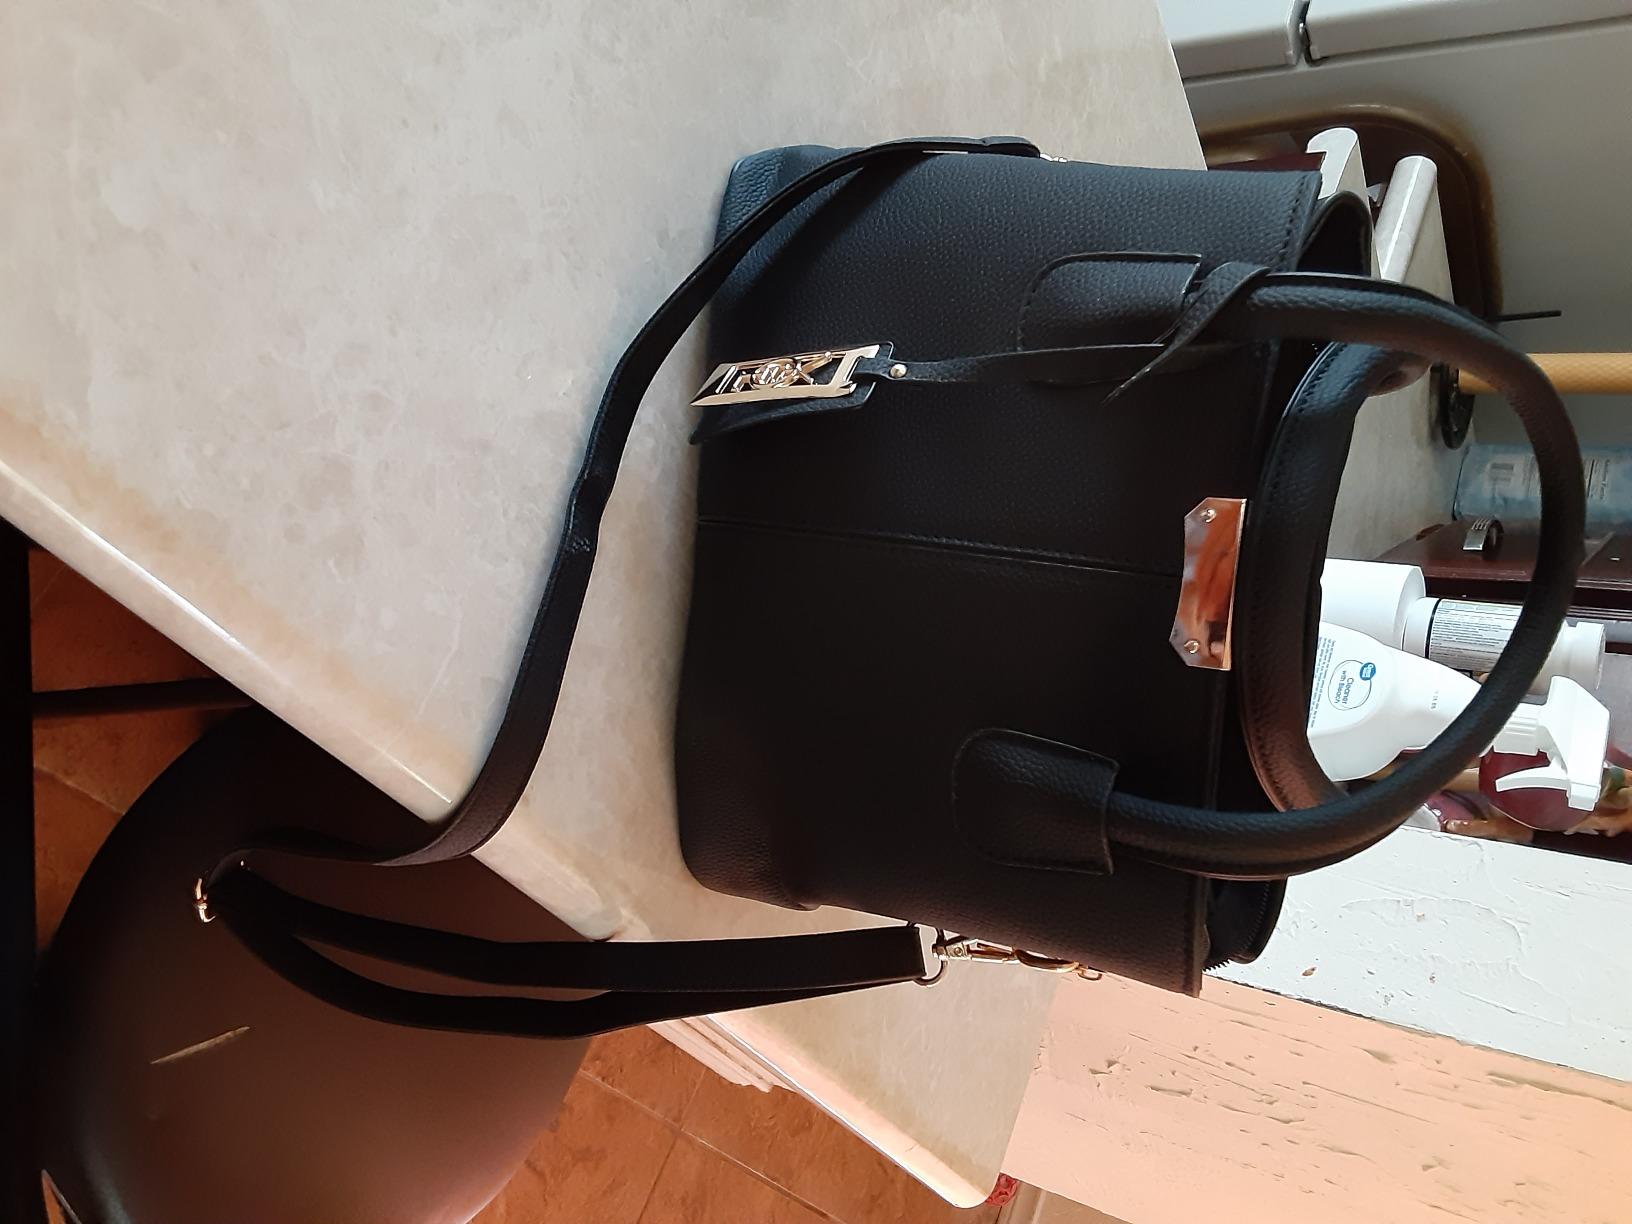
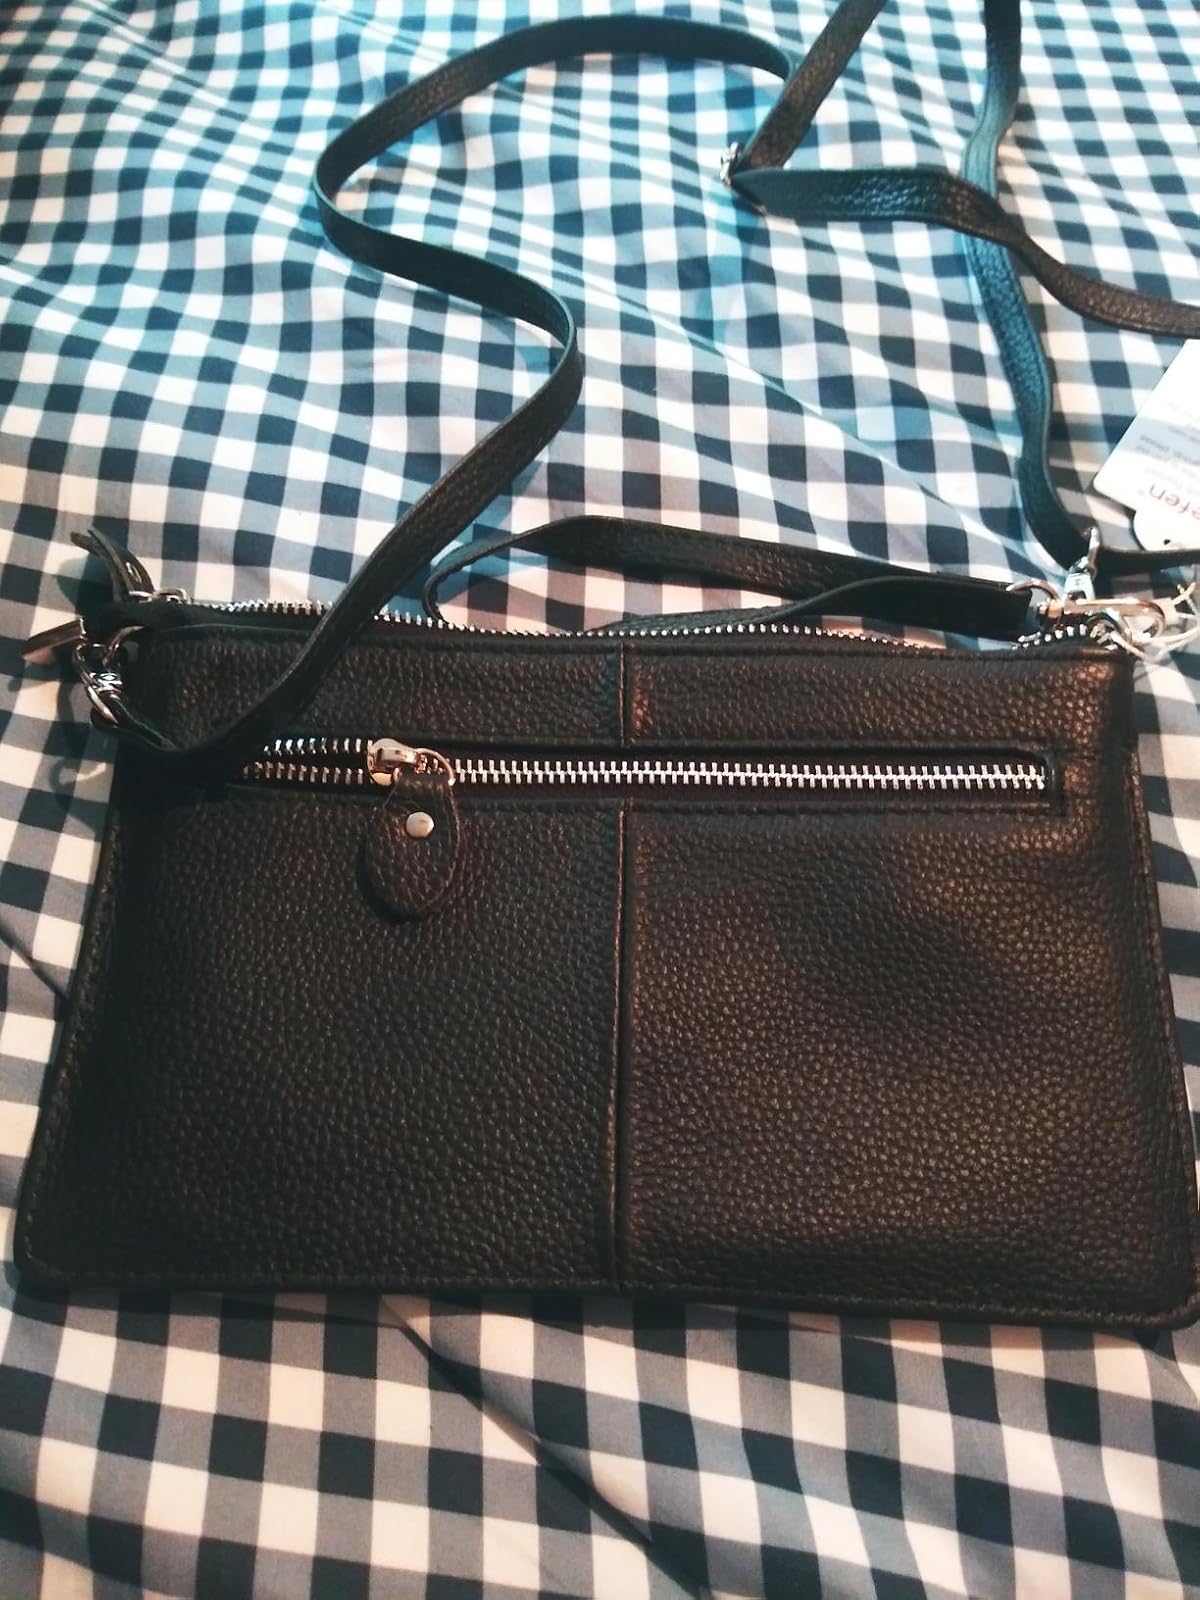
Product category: accessories_handbag
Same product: no